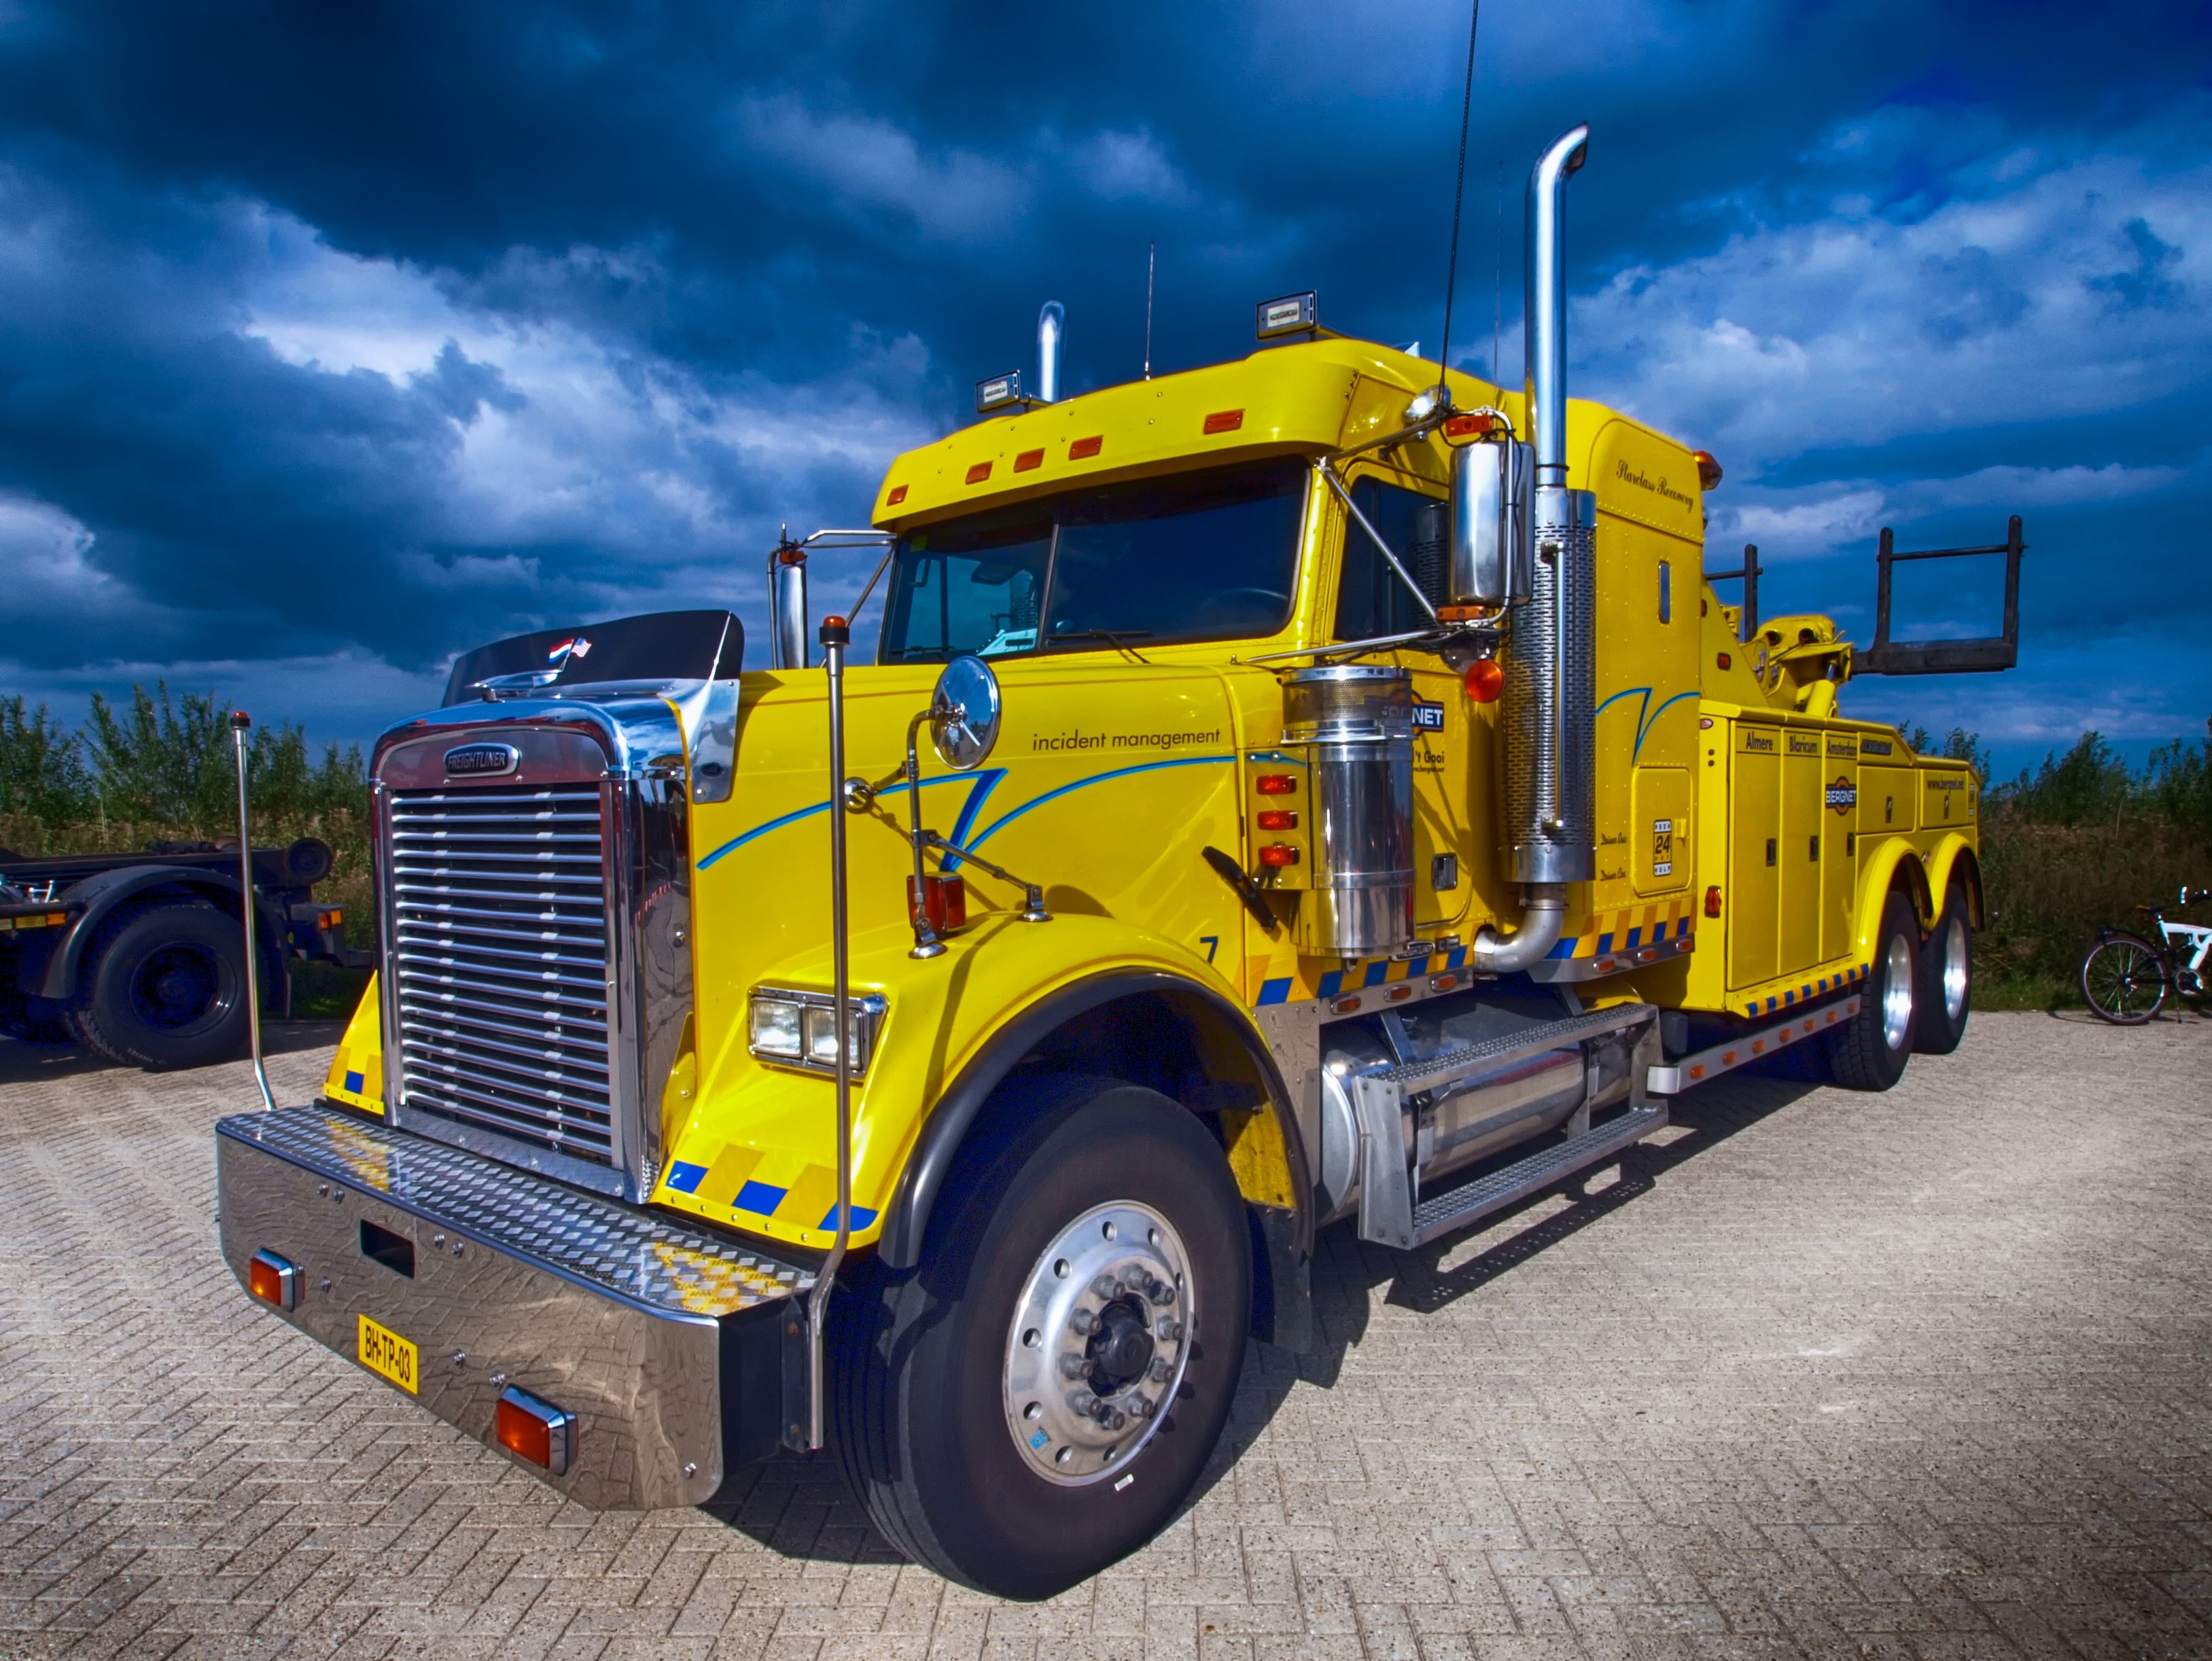
sky, car, travel, transportation, transport, truck, vehicle, macro, motor vehicle, close up, hdr, clouds, large, semi, pickup truck, land vehicle, trailer truck